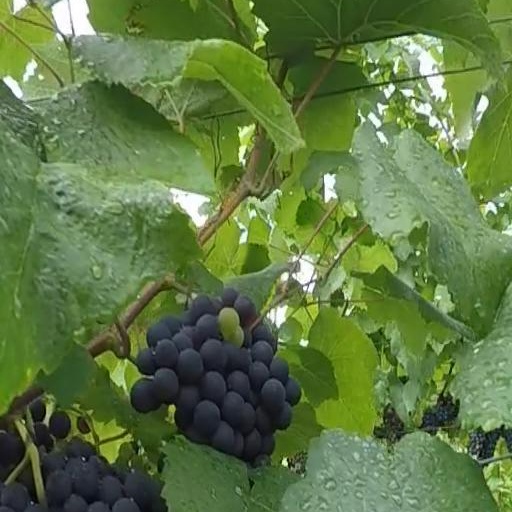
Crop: grape